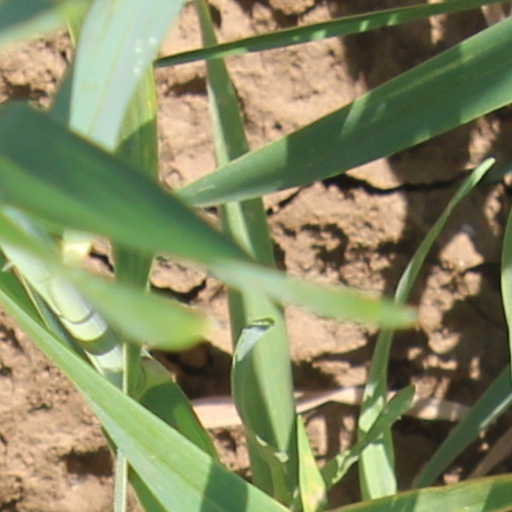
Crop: wheat